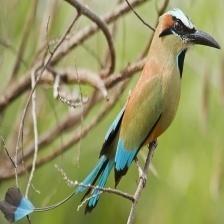
Species: TURQUOISE MOTMOT
Scientific name: EUMOMOTA SUPERCILIOSA